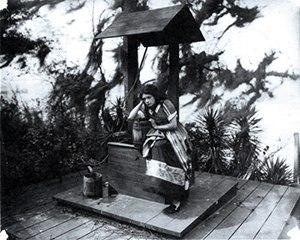
Gene Gauntier
In Blossom Times est un film américain produit par Kalem, réalisé par Sidney Olcott et sorti en 1911 avec Gene Gauntier et Jack J. Clark dans les rôles principaux. L'action se déroule en Floride quand elle était espagnole.